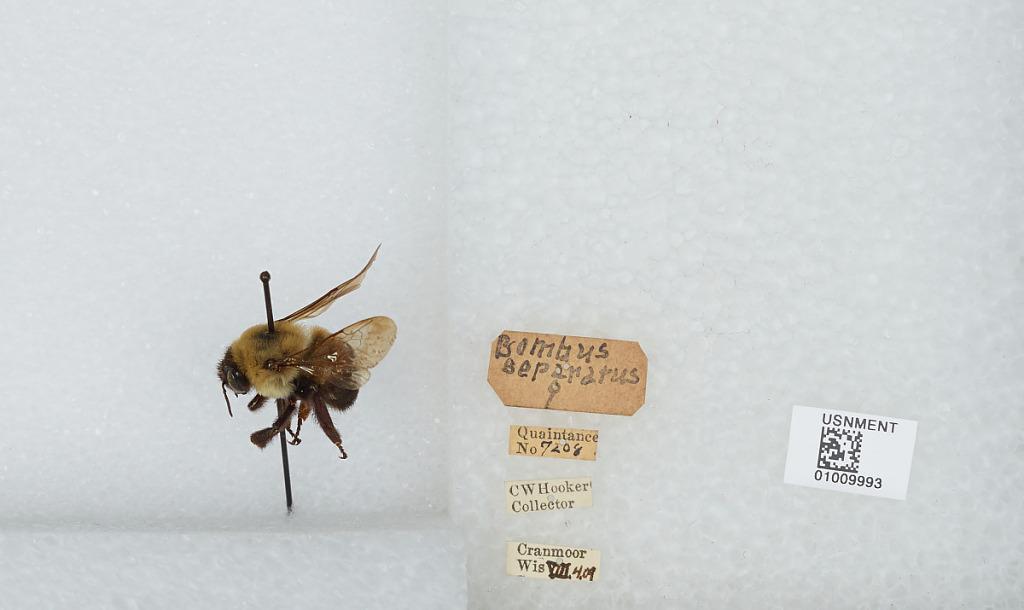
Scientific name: Bombus (Separatobombus) griseocollis (De Geer)
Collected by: C. Hooker
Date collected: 1909-8-4
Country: United States
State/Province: Wisconsin
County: Wood
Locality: Cranmoor
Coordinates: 44.3544, -90.0169